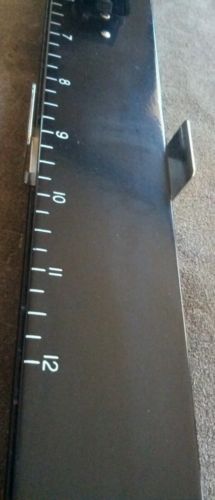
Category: stapler